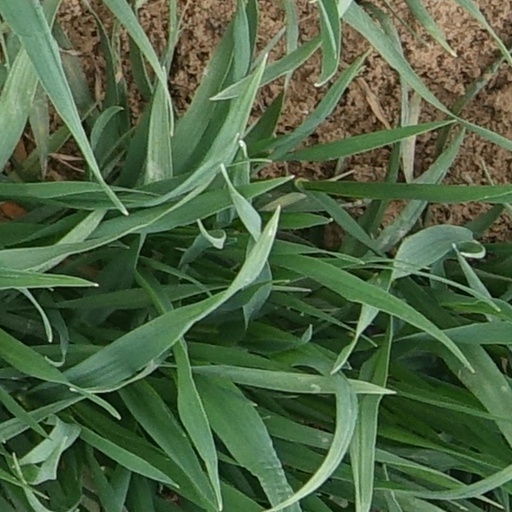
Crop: wheat